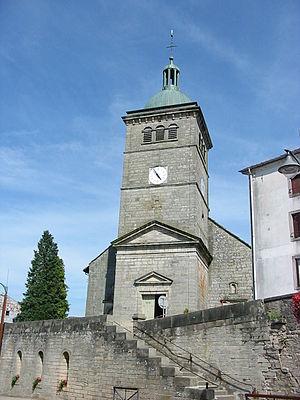
L'église Saint-Gengoult à Hadol, commune des Vosges.
Hadol est une commune française située dans le département des Vosges, en région Grand Est.